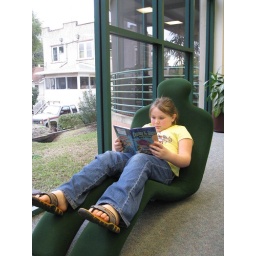
A girl reads a book in one of the people chairs in Kid Space.